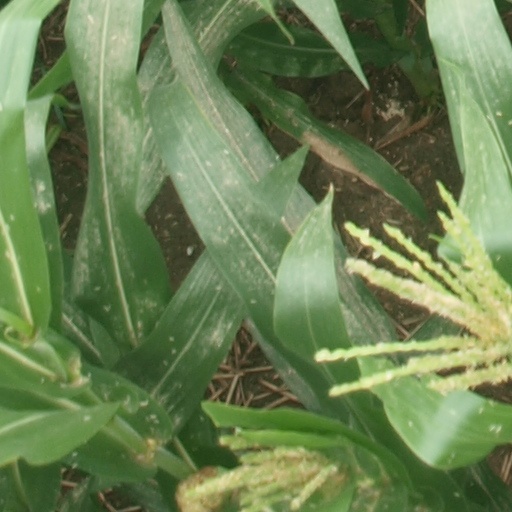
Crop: maize; corn